Sullivans Creek

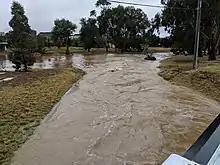
Sullivans Creek in flood in 2018 near the Lyneham wet lands

Sullivans Creek rises close to the border between the Australian Capital Territory (ACT) and New South Wales, north-east of Kenny, and north-west of Watson. The creek is formed by runoff from Mount Majura, Mount Ainslie, O'Connor Ridge and Black Mountain. Sullivans Creek flows generally south-west, through a small channel within a much larger older gully system in its upper reaches; and through a series of urban sealed stormwater channels in its middle reaches; before reaching the grounds of the Australian National University, towards its confluence with the Molonglo River near Acton. Molonglo River is now dammed as Lake Burley Griffin. The creek has a catchment area of and is approximately long.